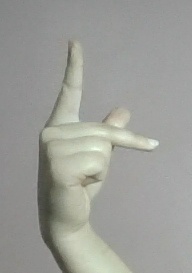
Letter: dha